North Adelaide

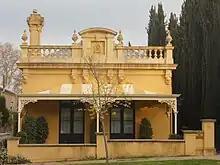
Many of the houses in North Adelaide are historic and therefore heritage-listed.

The North Adelaide Primary School on Tynte Street was established in 1877 and is one of the oldest schools in South Australia. At 2007 its enrolment from reception to year seven was 250. The school's motto recorded on its World War One honour board is Esse quam videri, "To be, rather than to seem" and the school colours are red and blue.